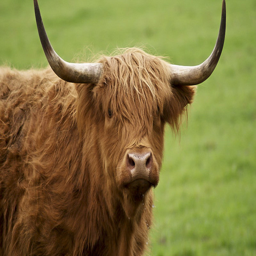
Closeup of a brown bull in a grassy field.
A brown cow with horns is standing in a field.
A cow standing in a field of grass.
A bovine with horns is shown standing in a field.
A shaggy bovine stands and looks towards the camera.